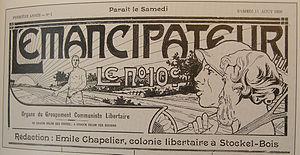
Journal édité par la colonie libertaire ""L’expérience"" à Stockel (Bruxelles), puis Boitsfort (Bruxelles) et fondée par Émile Chapelier - 1905-1908."
L'anarchisme en Belgique concerne l'histoire du mouvement libertaire belge.
Une communauté libertaire ou colonie libertaire ou milieux libres ou colonie communiste est une communauté intentionnelle d'inspiration libertaire plus ou moins durable, plus ou moins organisée, centrée autour de l'autogestion, de la maîtrise du travail social, de l'épanouissement personnel, de valeurs morales.
Le Groupement communiste libertaire étais une organisation anarchiste belge fondée le 25 juillet 1905 et disparue en août 1907.
Émile Chapelier, né à Bande en 1870 et mort le 16 mars 1933 à Bruxelles, est un ouvrier mineur, autodidacte, écrivain prolifique et militant communiste libertaire.
Eugène Gaspard Marin dit Gassy Marin, né le 8 octobre 1883 à Watermael-Boitsfort et mort le 27 septembre 1969 à Whiteway est un peintre décorateur, typographe, libertaire et espérantiste belge, pionnier du mouvement des communautés libertaires.